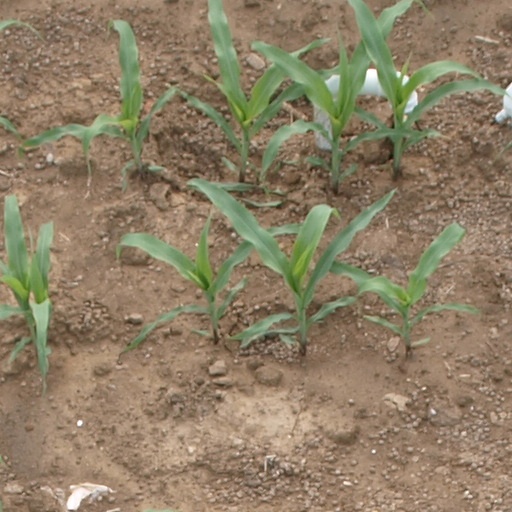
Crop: maize; corn